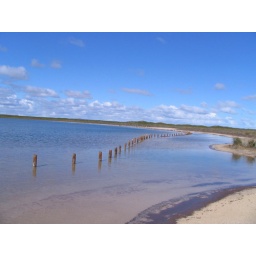
this is lake Thetis home to Stromatolites (oldest living organisms on earth) near Cervantes